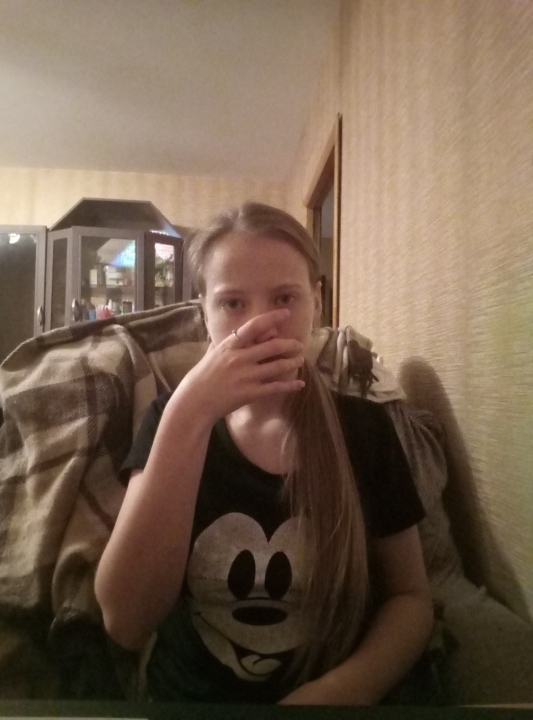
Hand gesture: no_gesture